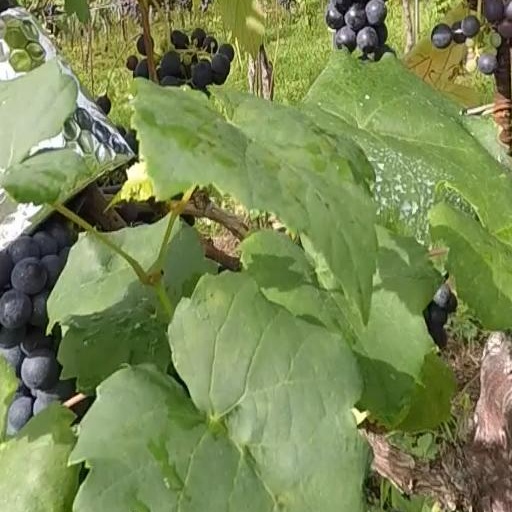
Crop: grape